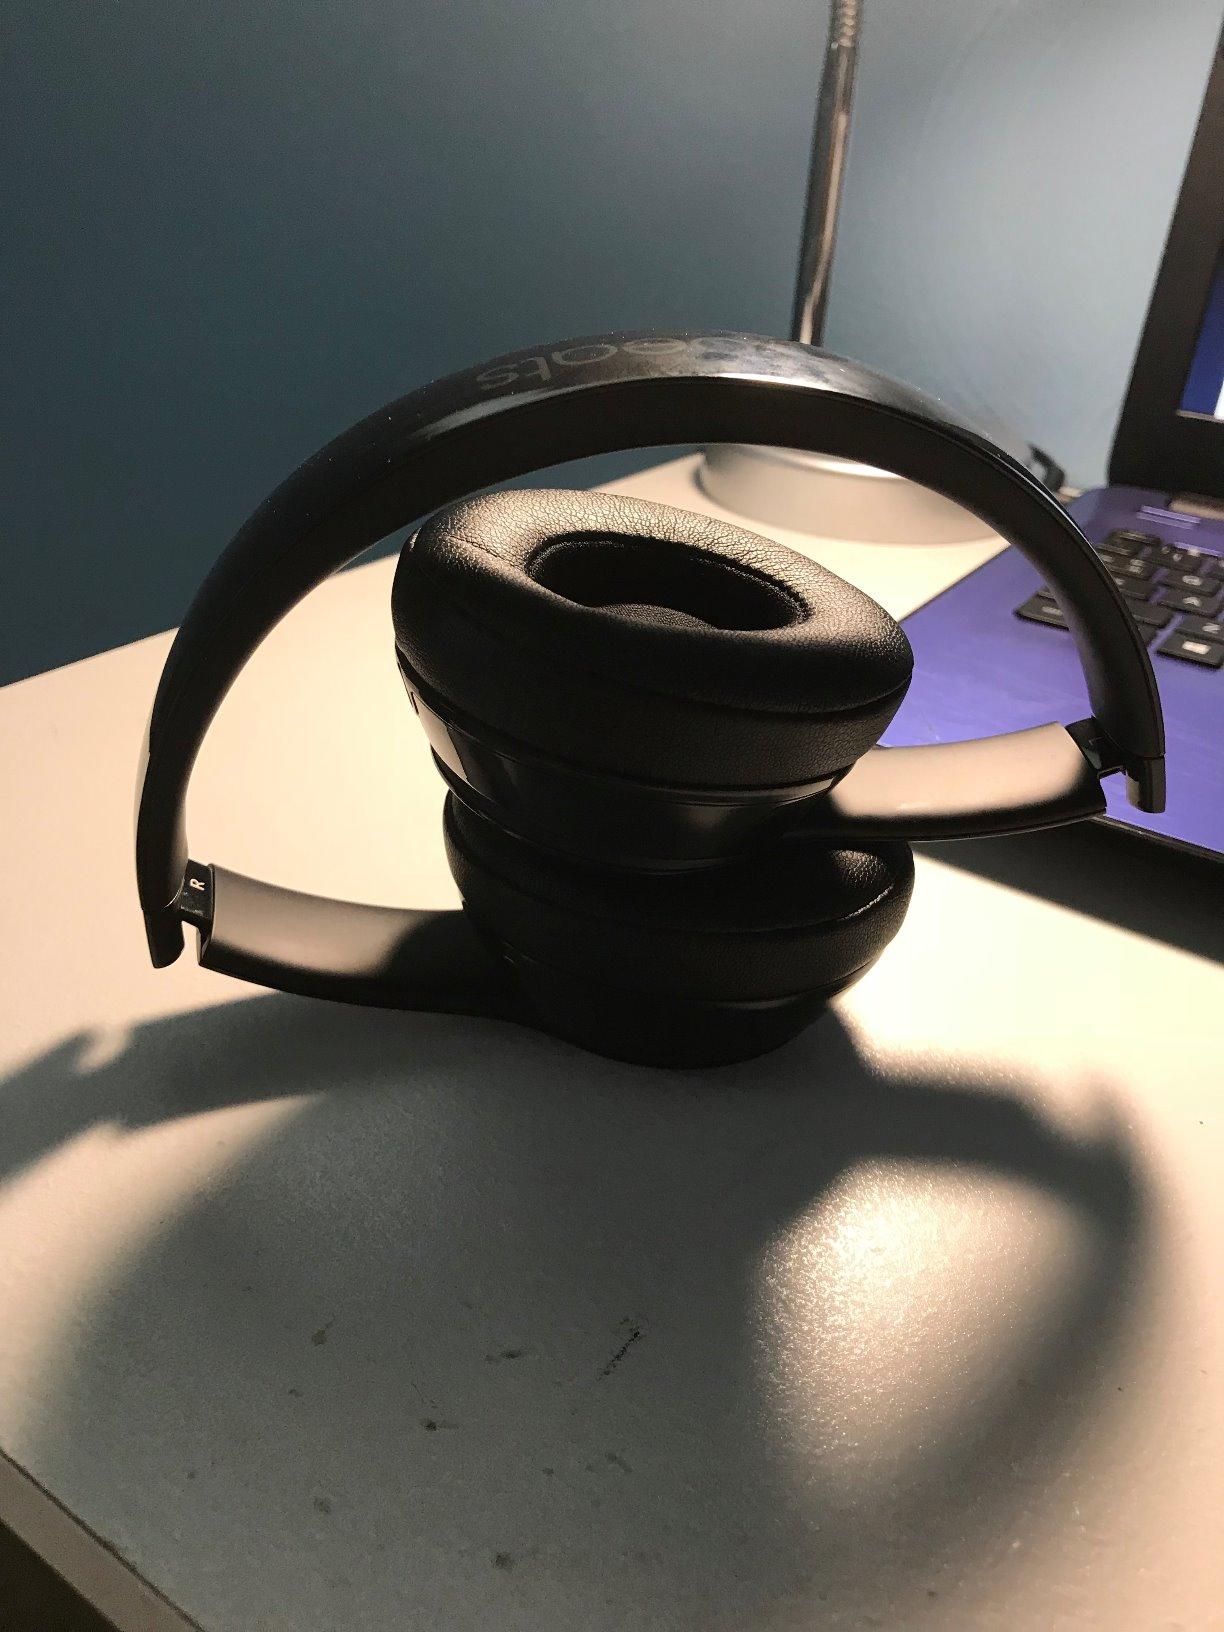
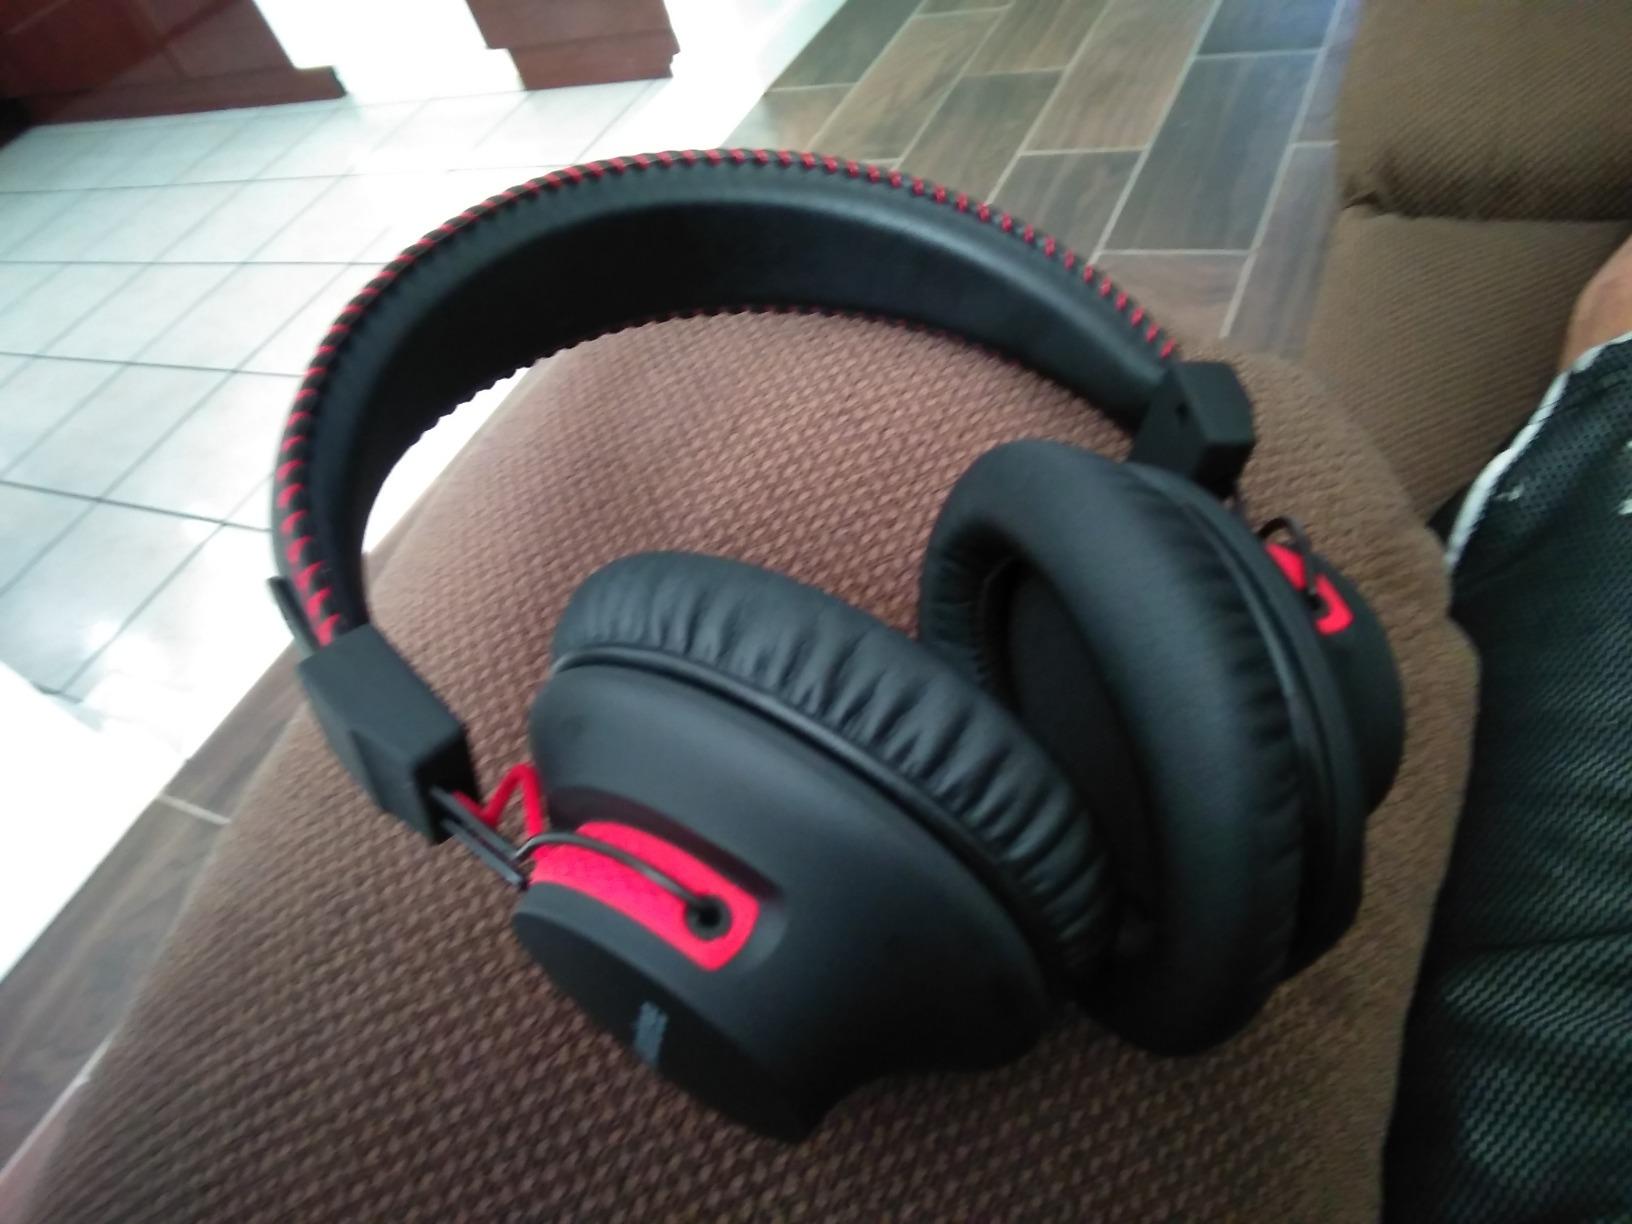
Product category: headphones
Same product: no